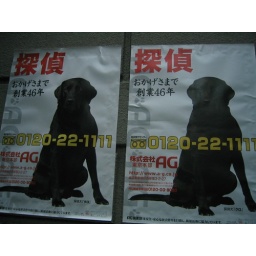
dogs are also very busy and hard-working like cats in japan